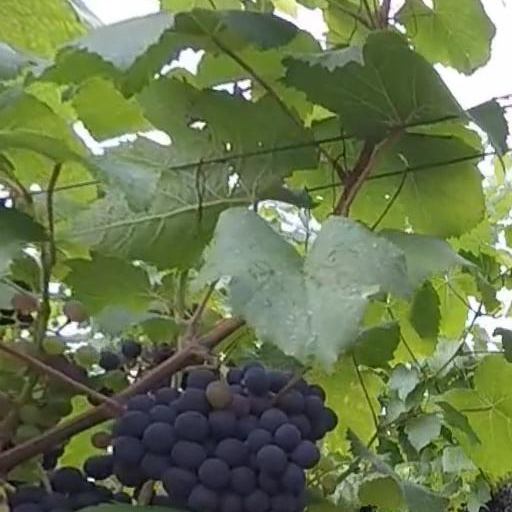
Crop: grape